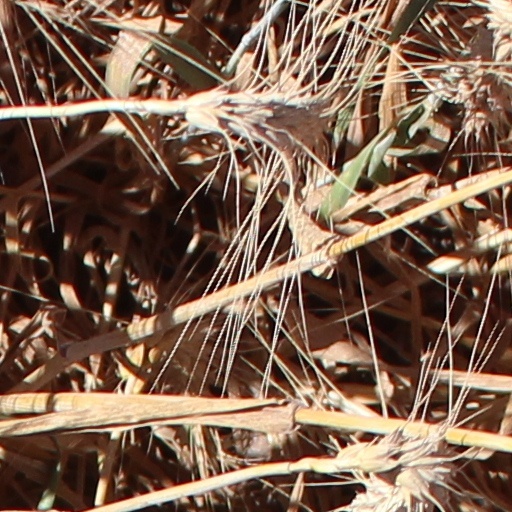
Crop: wheat